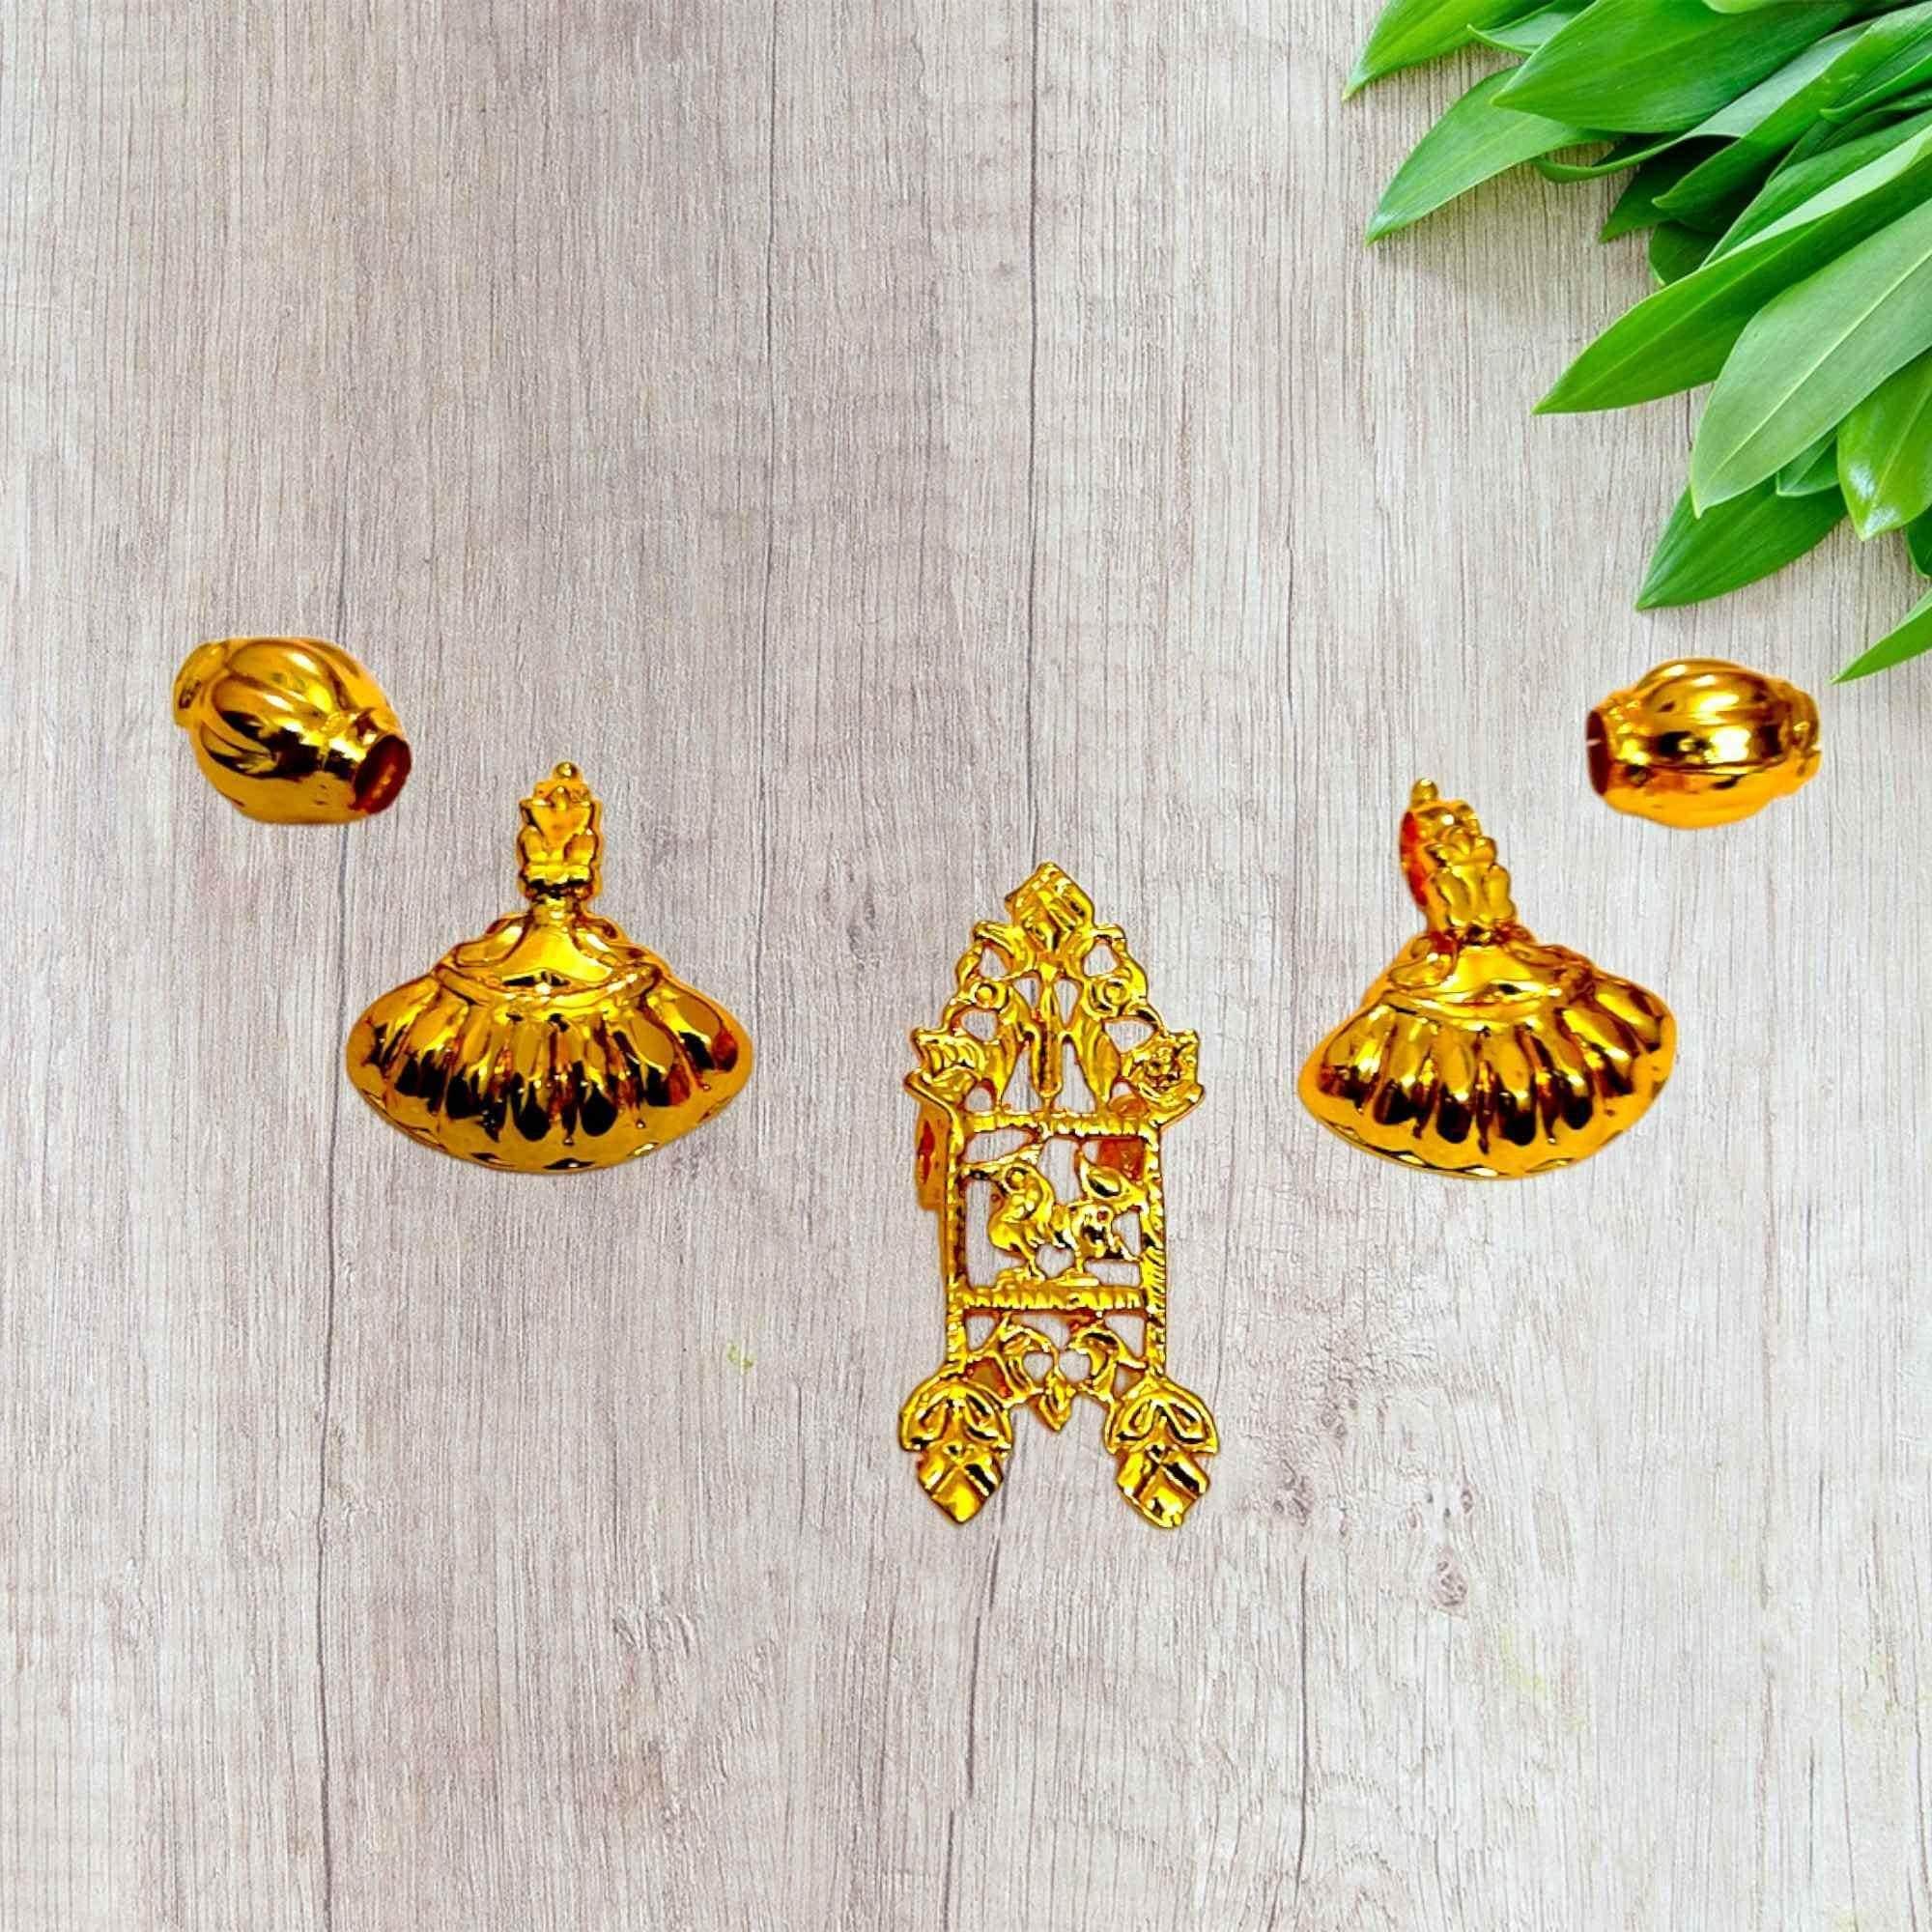
TGS GOLD COVERING Thali Urukal Mangalsutra set Mangalyam for Womens
Type: Necklaces & Pendants
Brand: TGS GOLD COVERING
Price: Rs. 349
TGS GOLD COVERING Thali Urukal Mangalsutra set Mangalyam for Womens